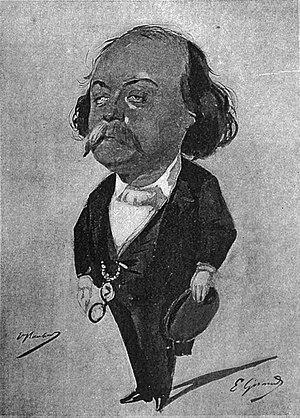
Irène Némirovsky est une romancière russe d'expression française, née à Kiev le 11 février 1903 et morte le 19 août 1942 à Auschwitz. Auteur à succès dans la France des années 1930 mais oubliée après la Seconde Guerre mondiale, elle est le seul écrivain à qui le prix Renaudot ait été décerné à titre posthume, en 2004, pour son roman inachevé Suite française.